The Emirates Group

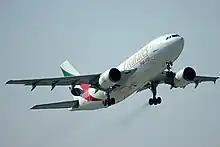
Emirates SkyCargo A310

Emirates took in revenues of $643.4 million in the year ending 30 March 1994. The airline had 4,000 employees and carried two million passengers a year between 34 destinations with a fleet of 18 Airbus aircraft. In spite of the large capital expenditures, the Dubai government had laid out only $50 million since the airline's inception. In October 1995, the Emirates Group launched Mercator an IT company.